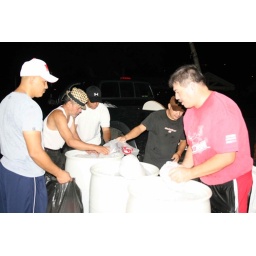
Putting water bottles in several drums for distribution at the end of the race.